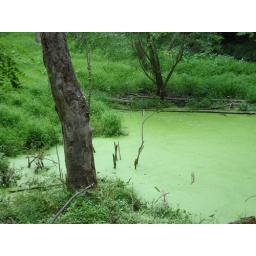
wow, that water is as green as the ivy around it